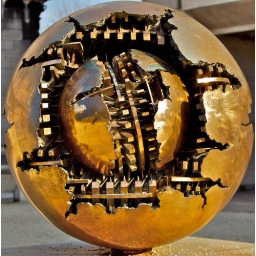
the big bronze ball thingy outside berkley library in trinity university, dublin